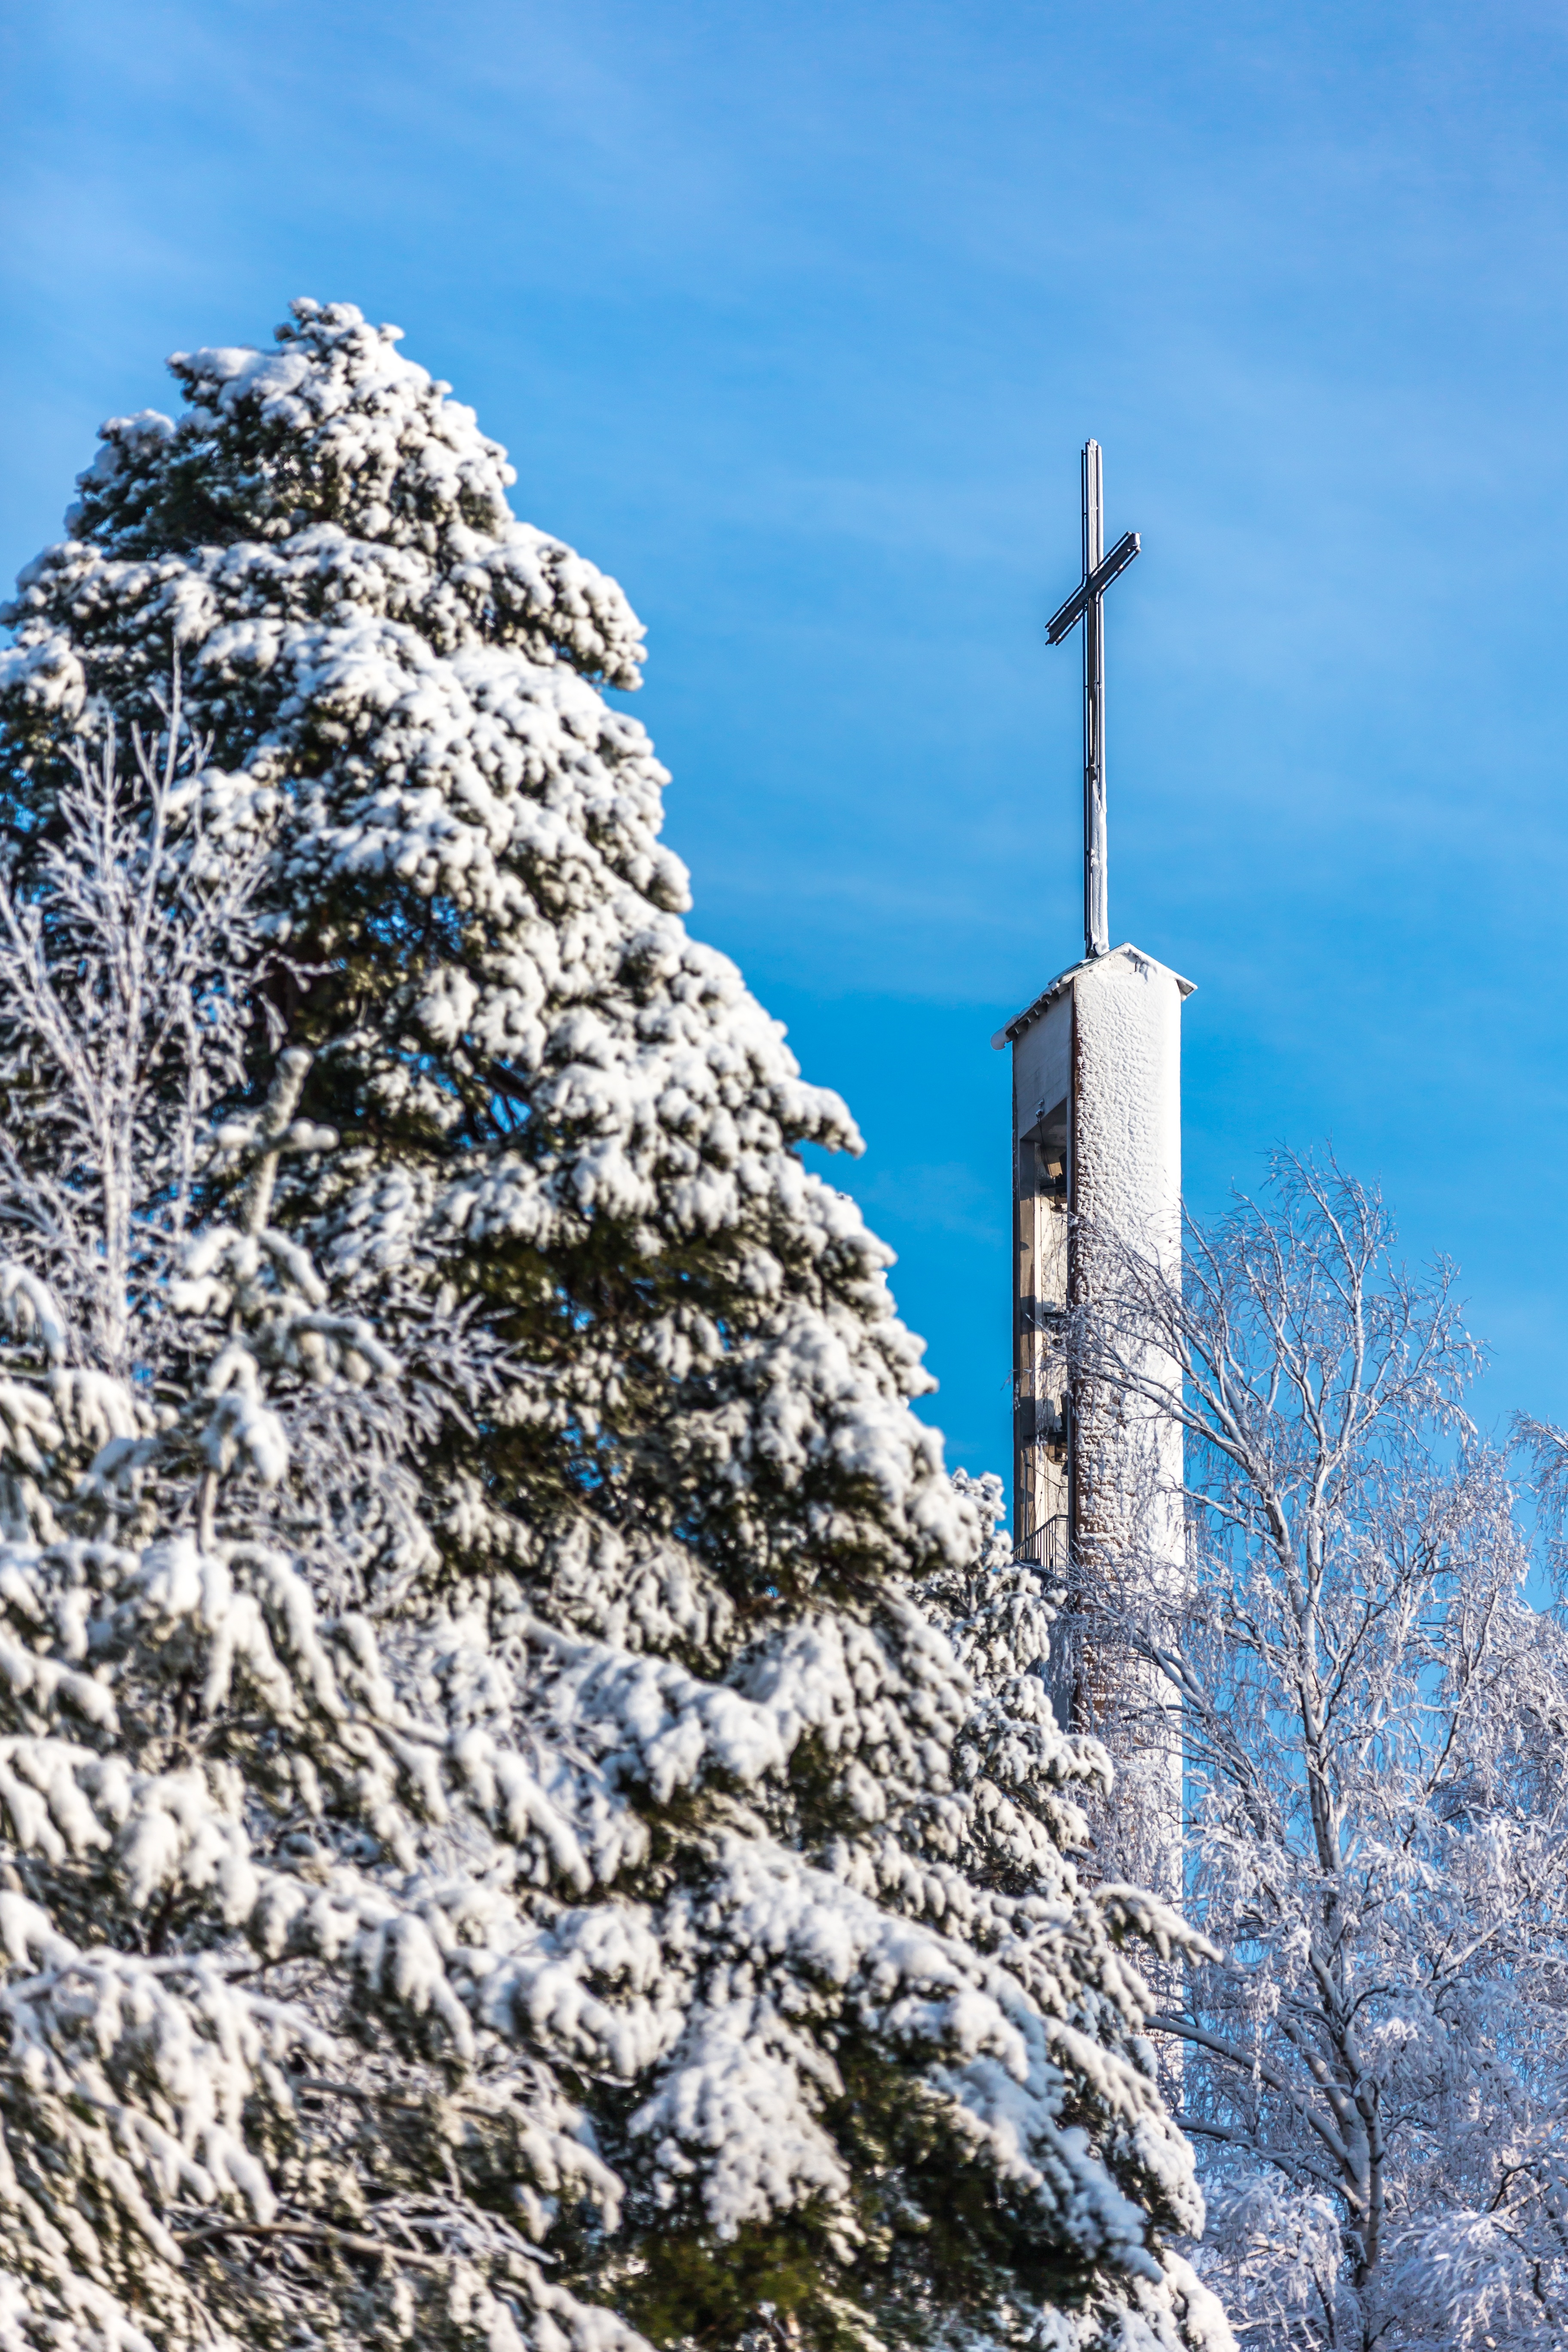
tree, rock, mountain, snow, winter, flower, wind, mountain range, weather, church, cross, season, summit, spire, six, mountainous landforms